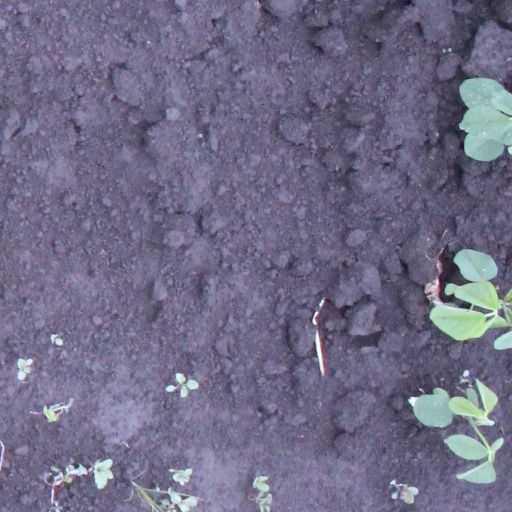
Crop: soybean